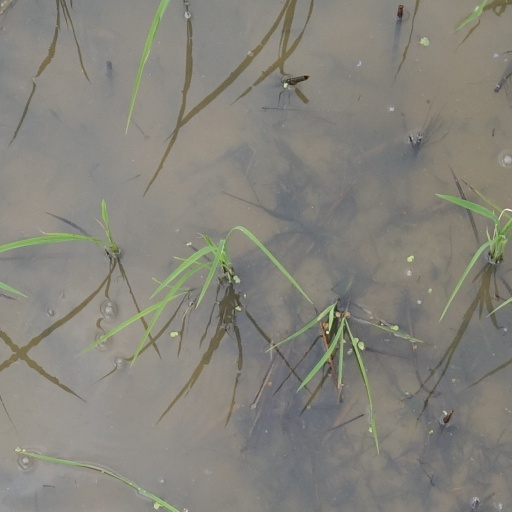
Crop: rice